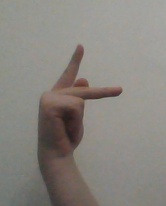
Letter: dha